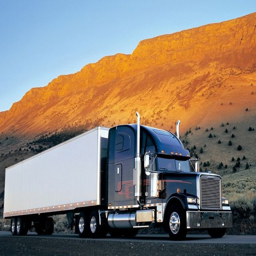
how many wheels does a rig with a trailer have ?